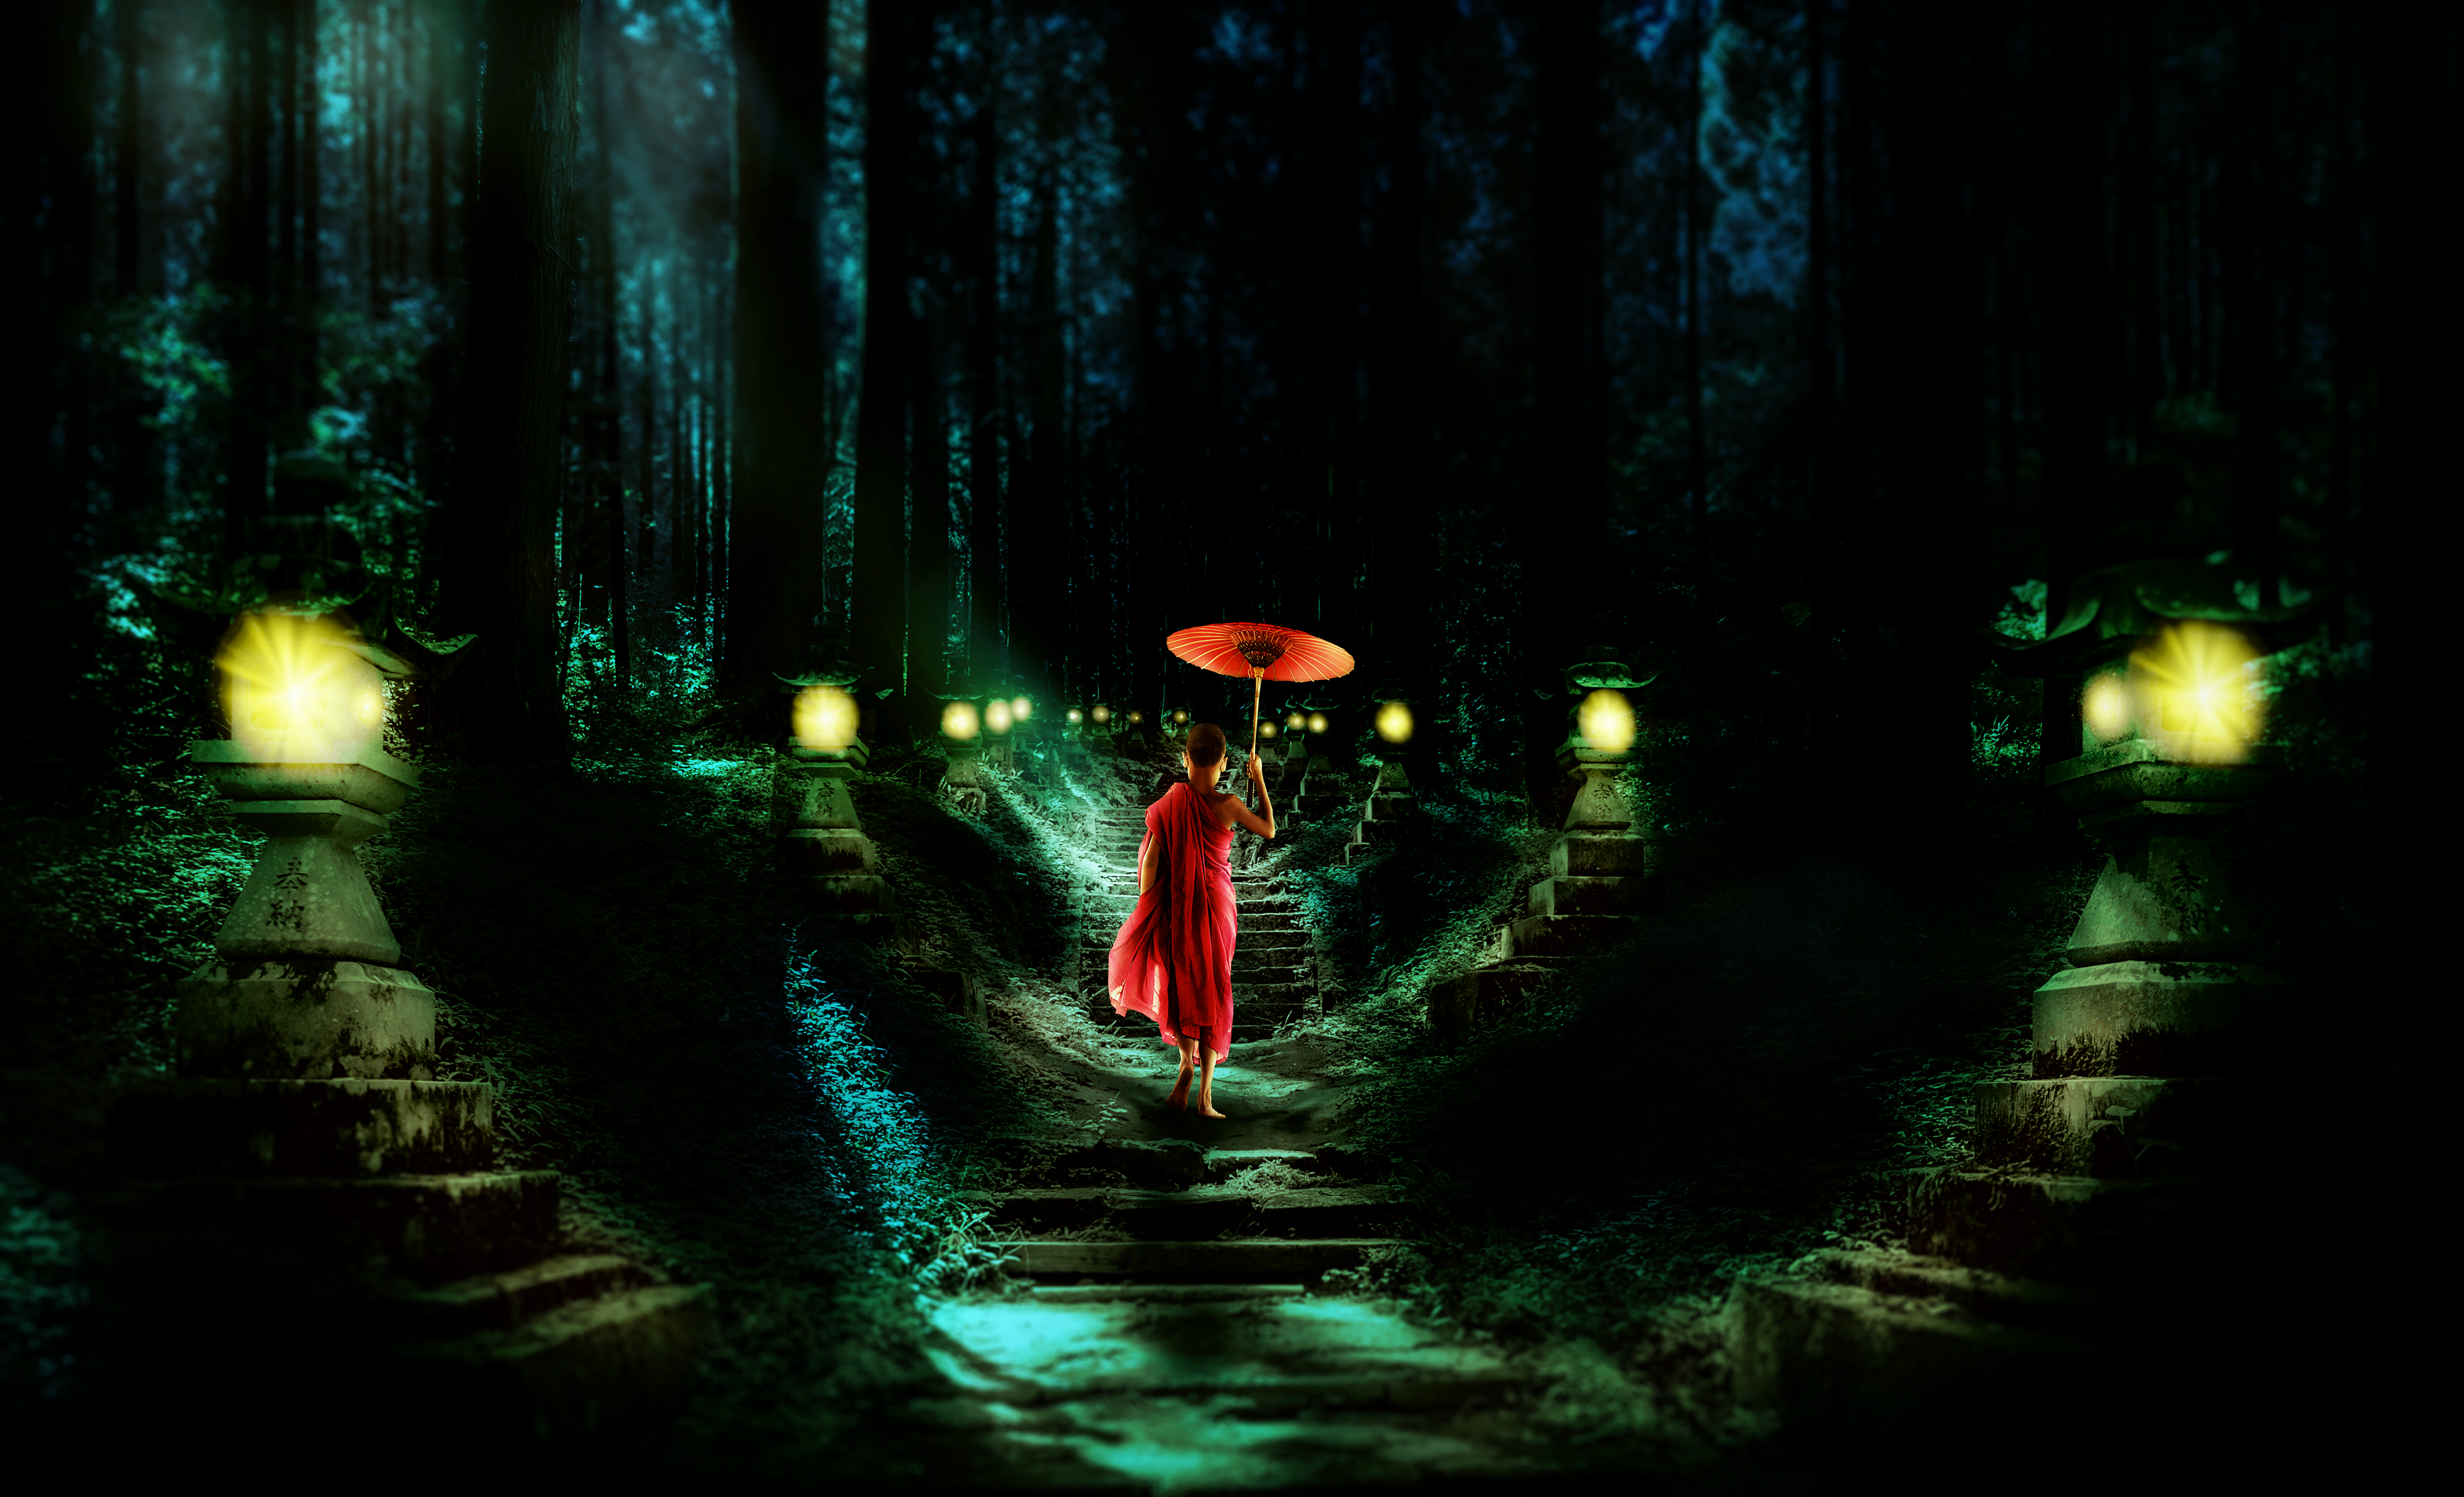
forest, stairs, monk, stone lanterns, path, trees, moss, moonlight, darkness, light, mood, somber, mystical, atmosphere, bright, umbrella, barefoot, lanterns, night, faith, buddhist, student, illuminated, mysterious, magical, composing, photomanipulation, nature, lighting, tree, midnight, computer wallpaper